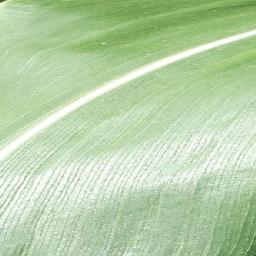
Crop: corn
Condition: (maize)_healthy